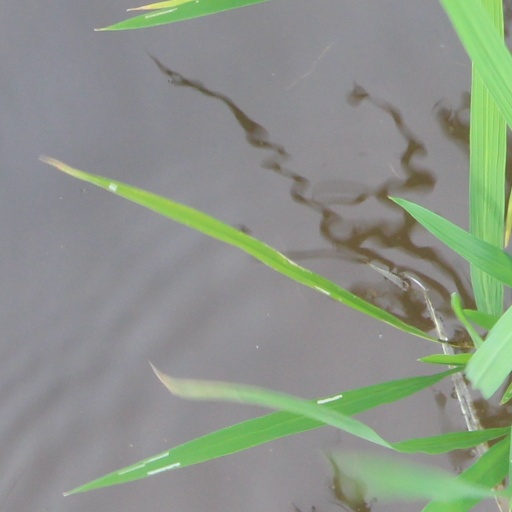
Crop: rice